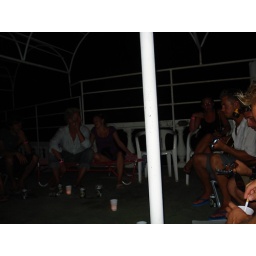
Sitting around in a circle on the pink palace roof listening to live music